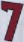
Number: 7